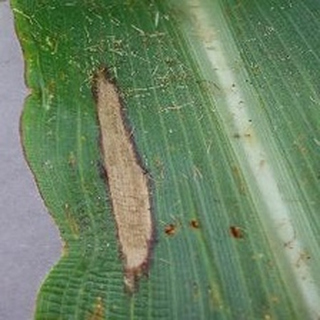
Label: corn_northern_leaf_blight